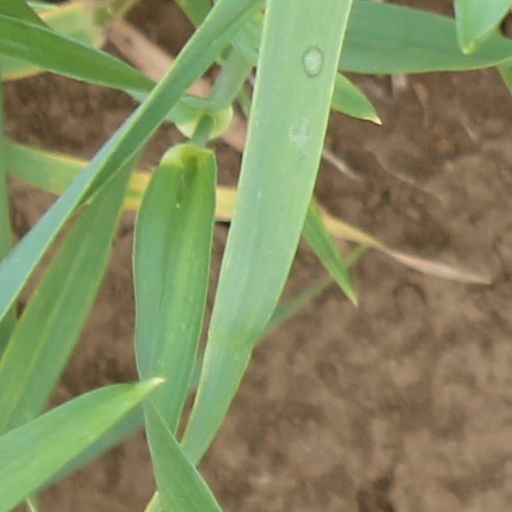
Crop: wheat